Elie Saab

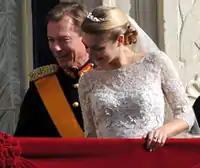
Stéphanie, Hereditary Grand Duchess of Luxembourg, wearing an Elie Saab bridal gown in 2012.

He has been worn by Queen Rania of Jordan, Victoria, Crown Princess of Sweden, Princess Madeleine of Sweden, Princess Maria-Olympia of Greece and Stéphanie, Hereditary Grand Duchess of Luxembourg. In 1999, Queen Rania of Jordan wore Elie Saab for her enthronement. Countess Stéphanie and the Hereditary Grand Duke married in a civil ceremony married in 2012, where the bride wore a dress designed by Elie Saab. Princess Claire of Luxembourg also wore a Saab-designed dress on her wedding. First Lady of France Brigitte Macron wore an Elie Saab outfit of military coat and skinny trousers during a state visit to China.